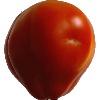
Label: Tomato 1